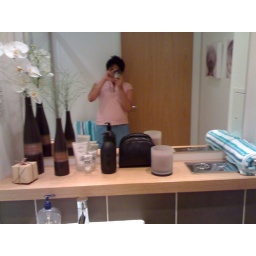
bathroom shelf, above sink and toilet